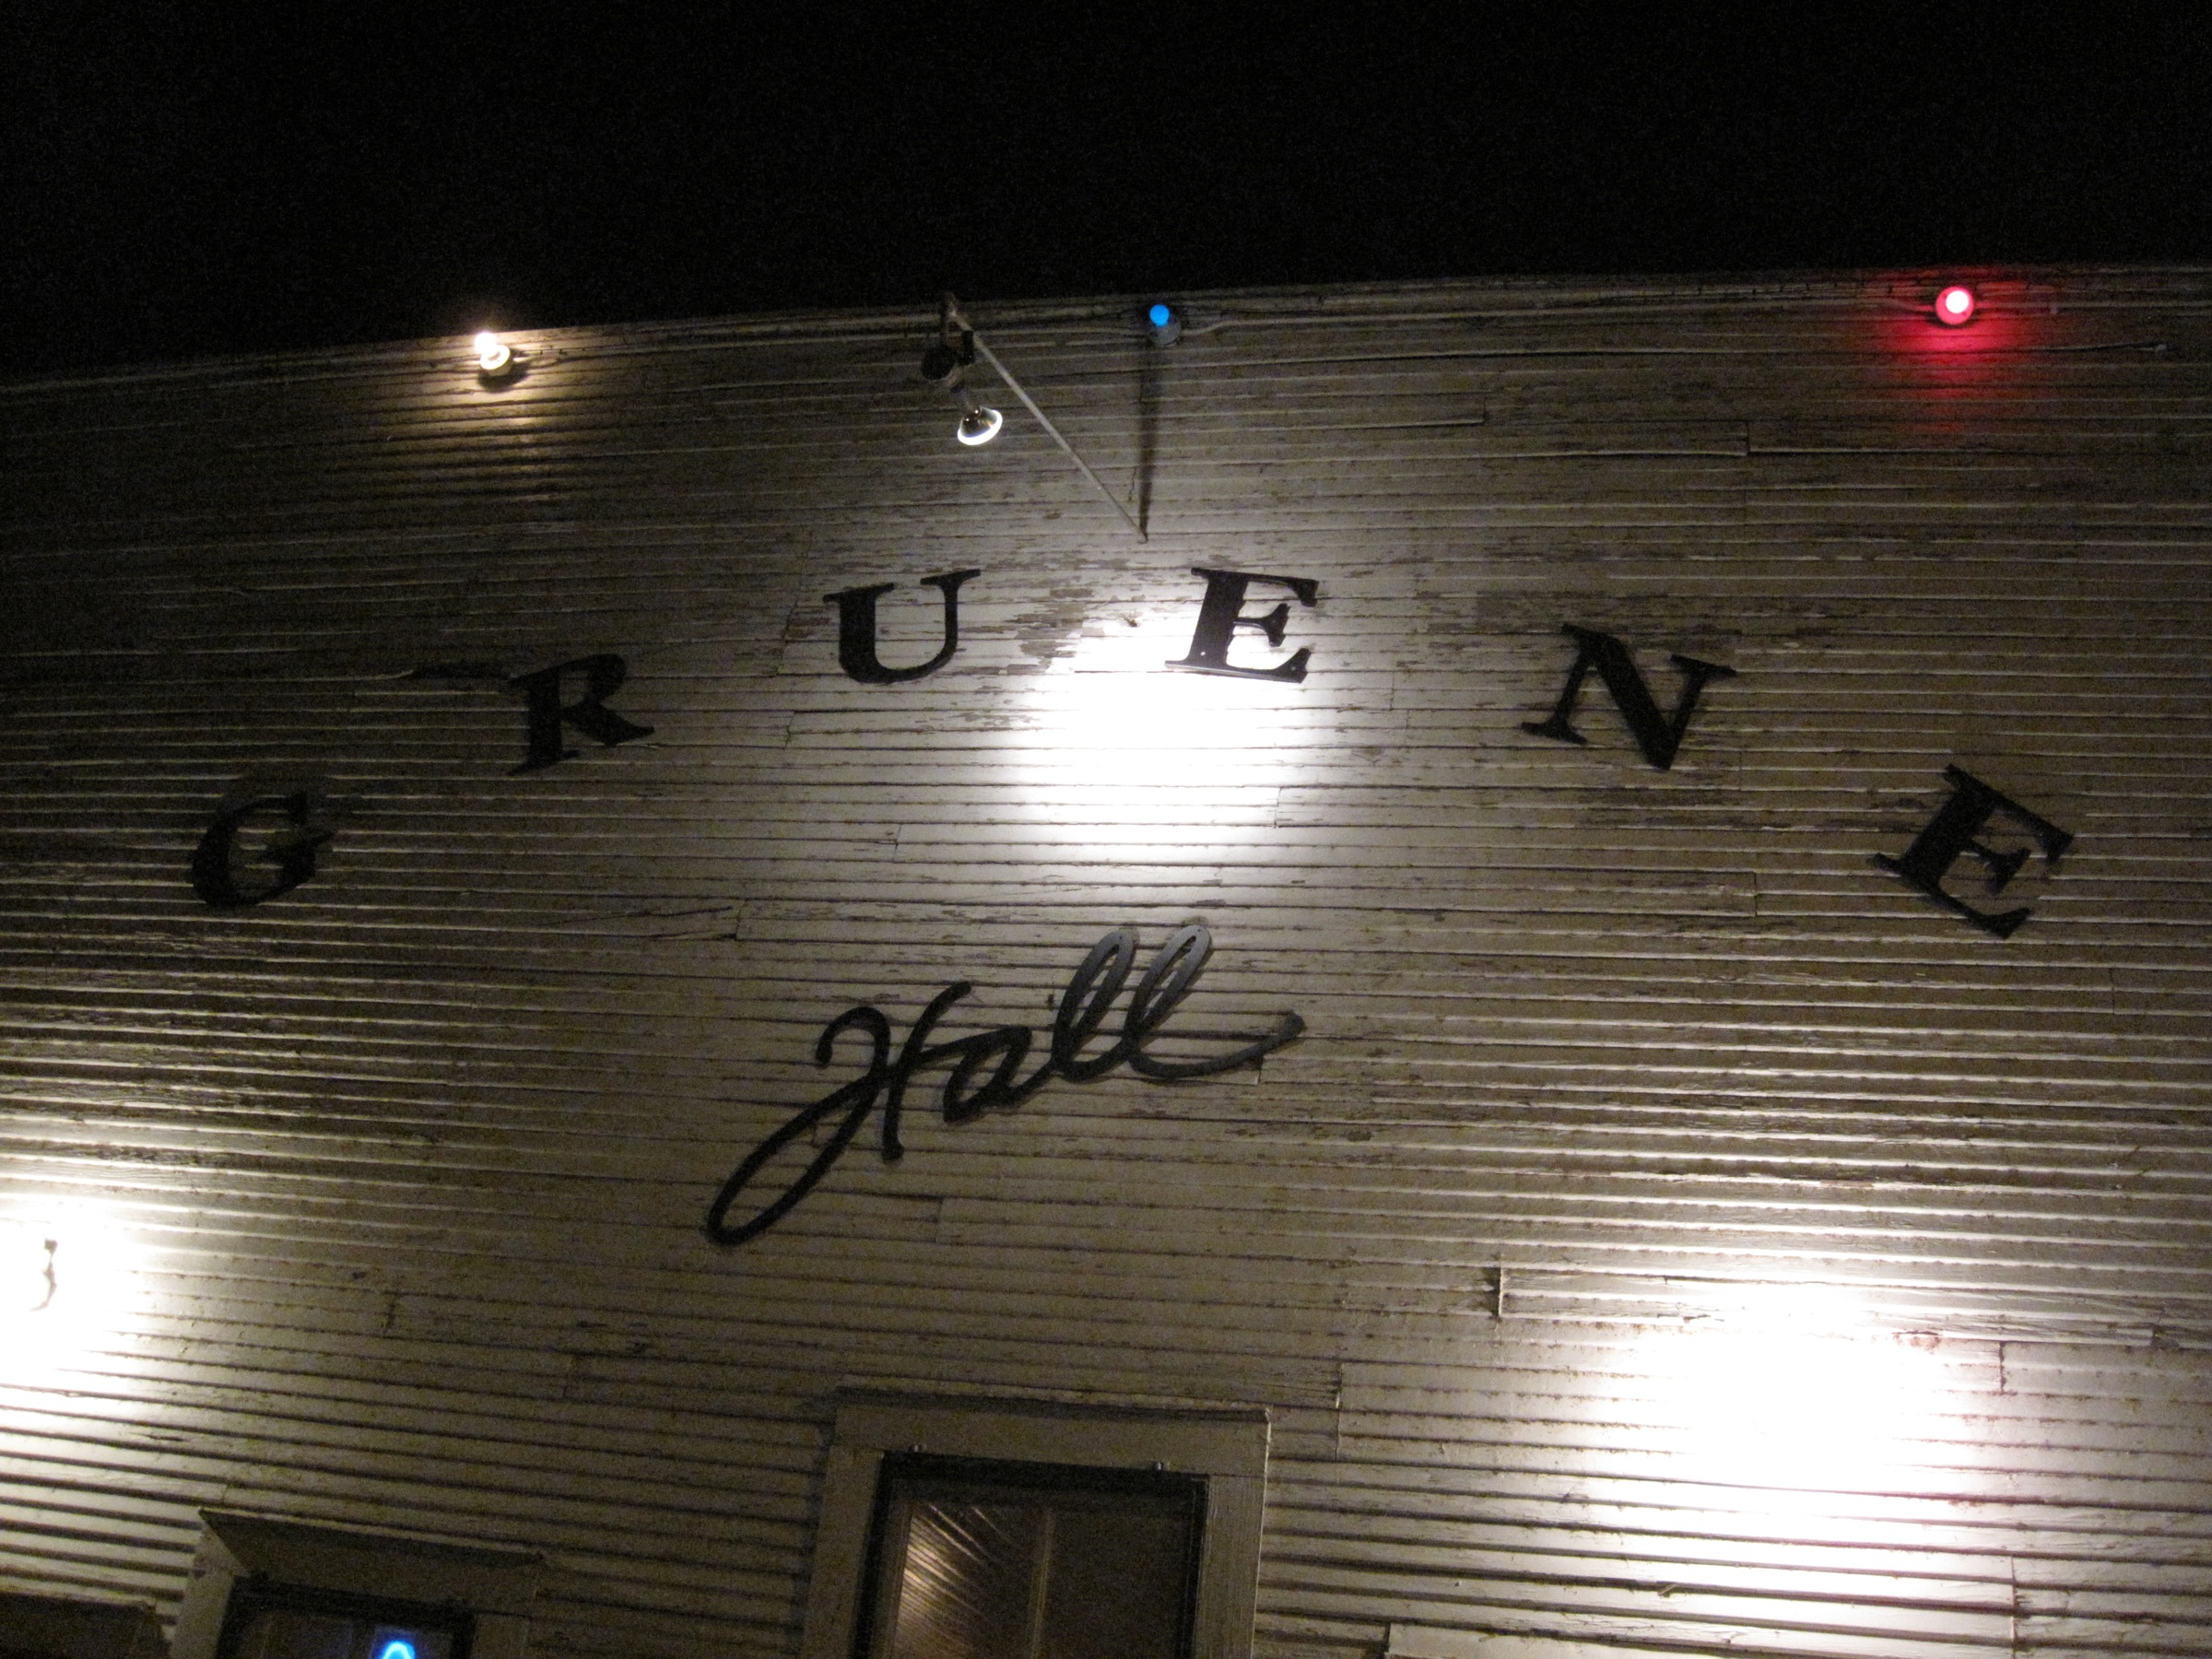
light, night, ceiling, darkness, lighting, texas, shape, gruene